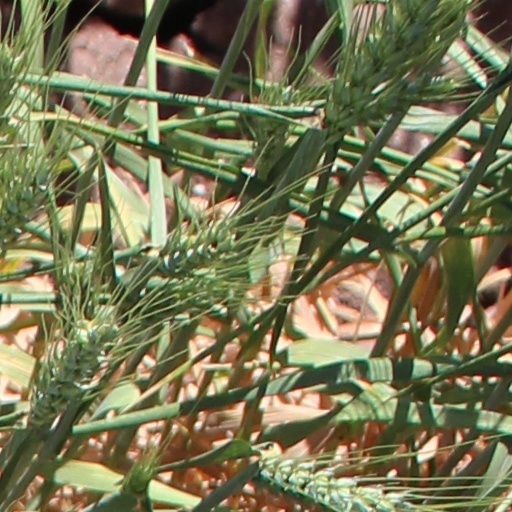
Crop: wheat